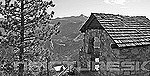
Label: B & W